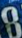
Number: 8